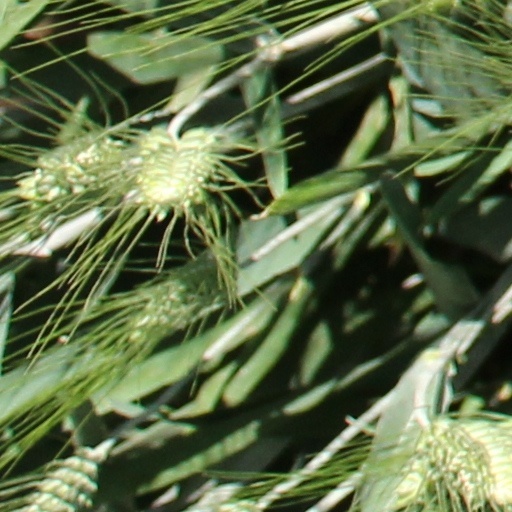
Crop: wheat